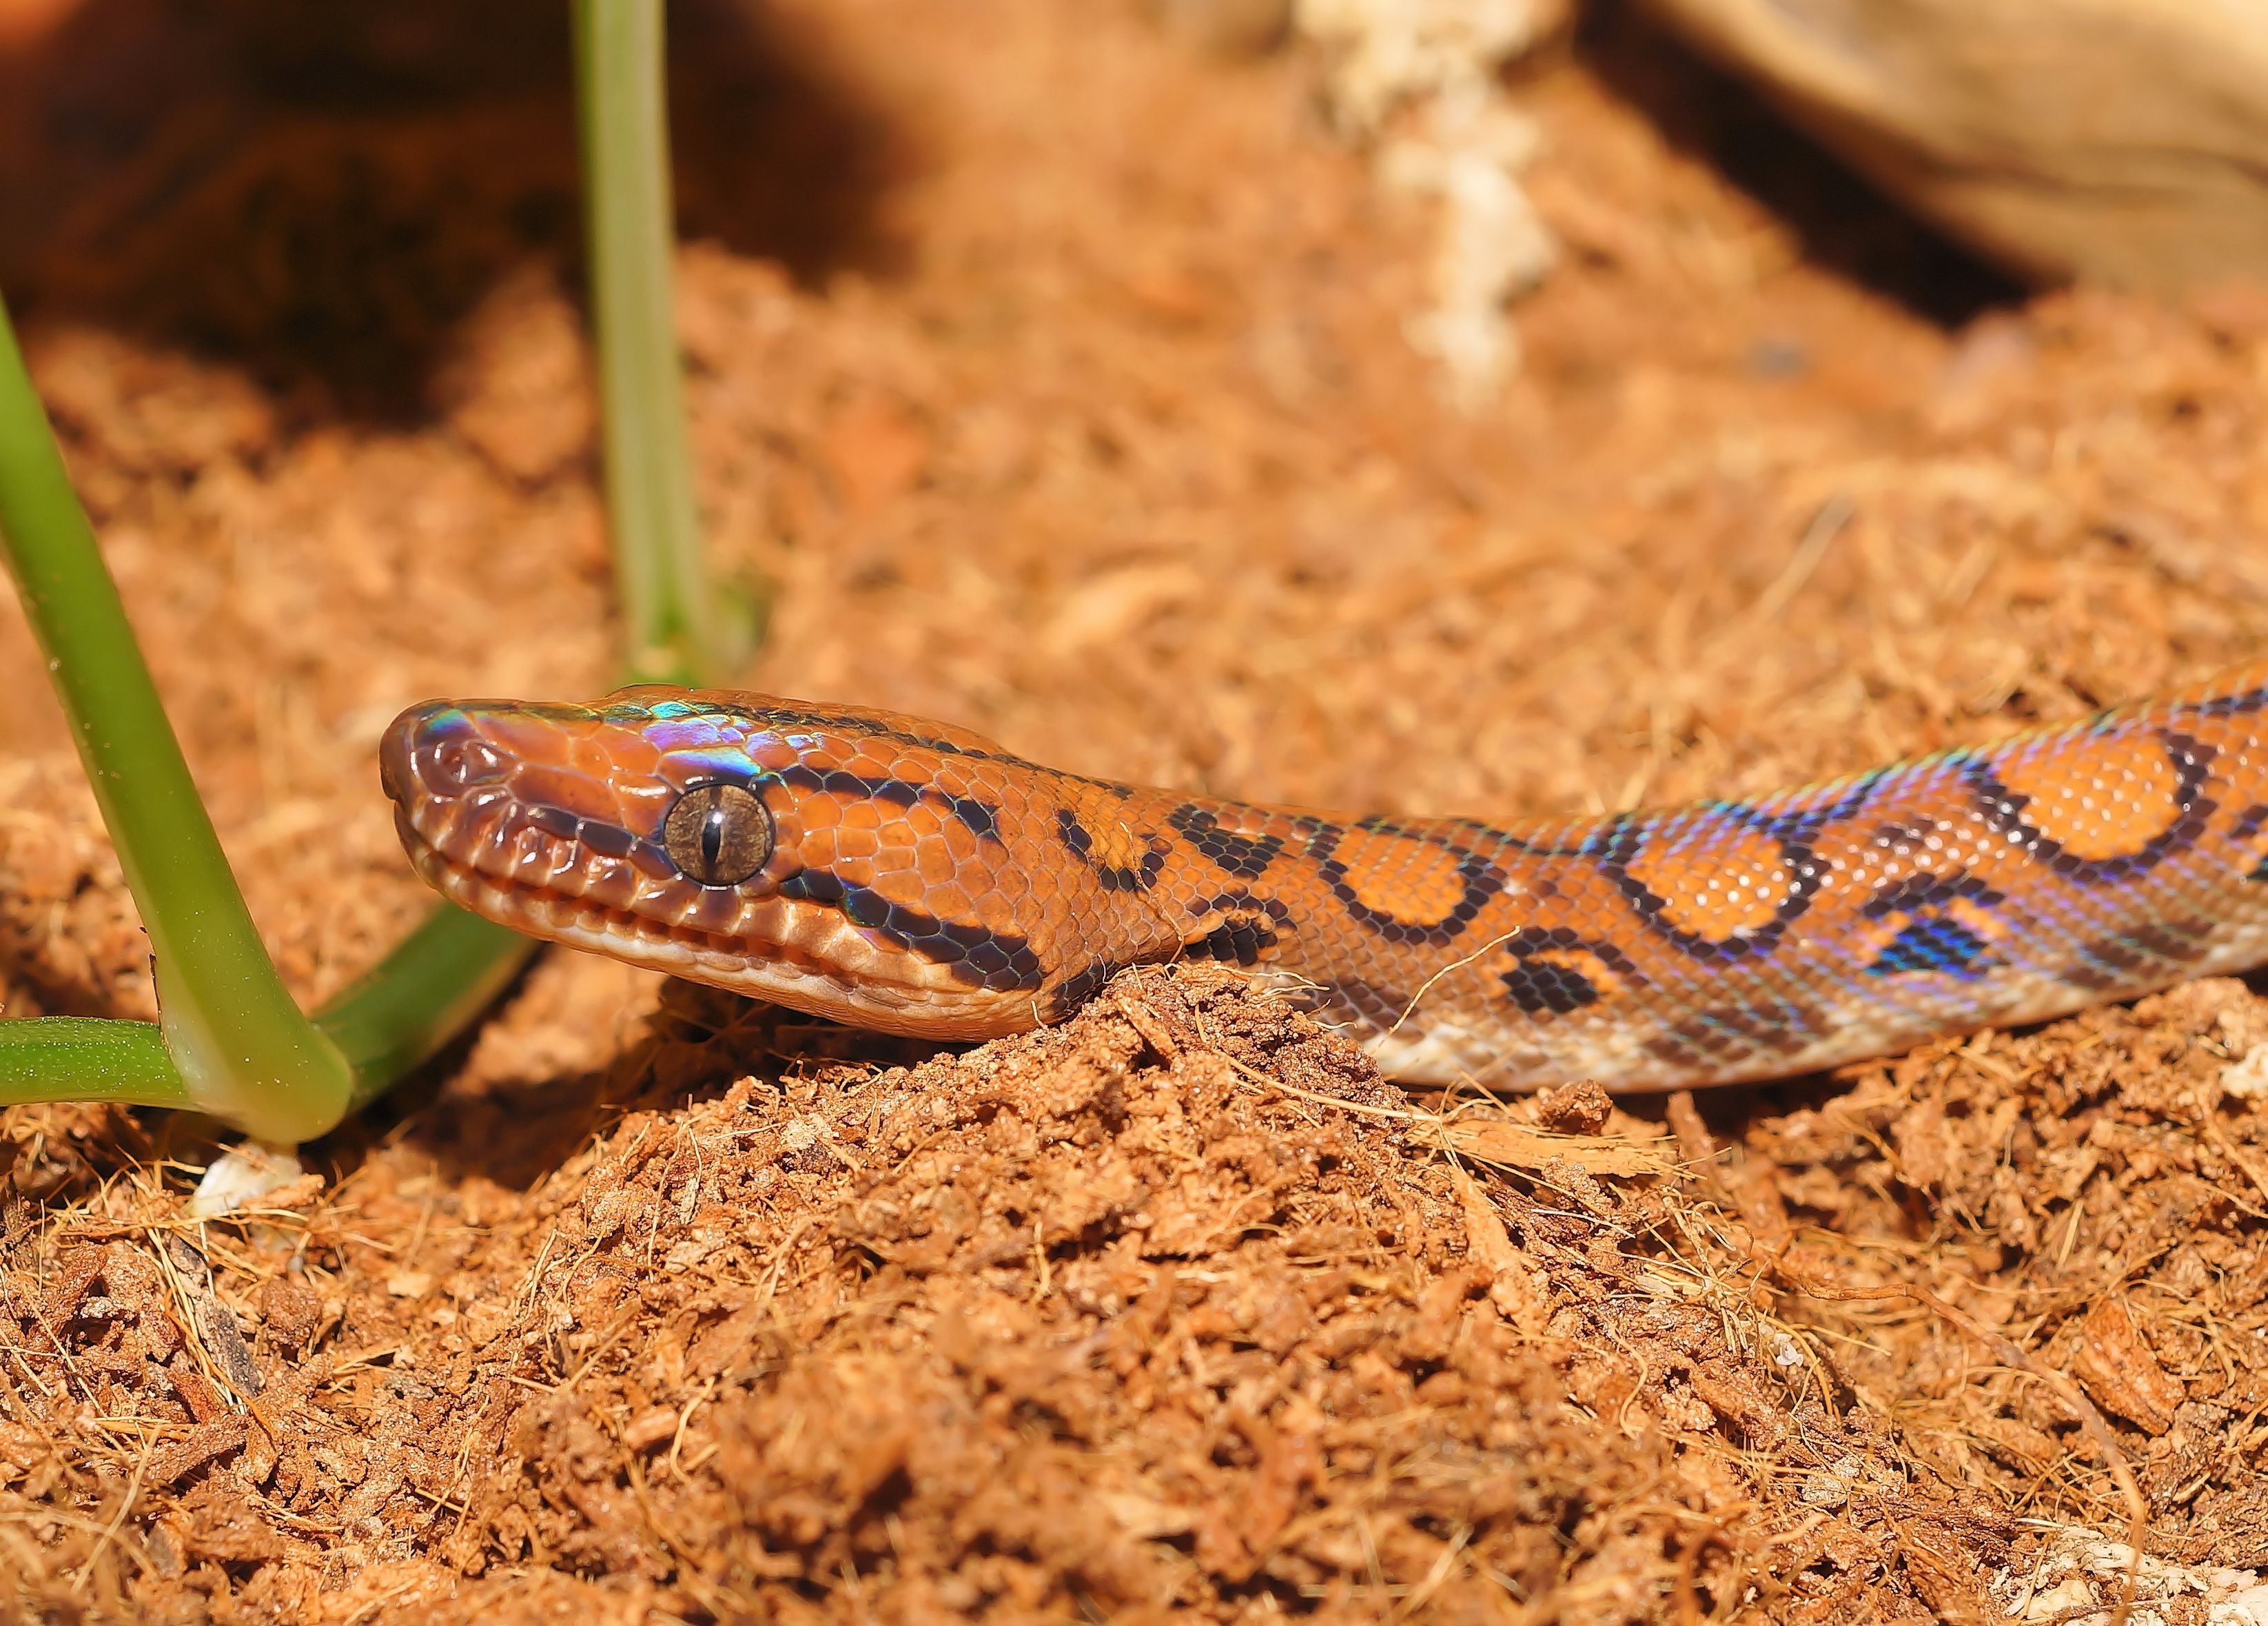
wildlife, color, reptile, scale, colorful, close, fauna, lizard, snake, vertebrate, beautiful, elegant, curious, iridescent, serpent, constrictor, agamidae, rainbow colors, rainbow boa, garter snake, sidewinder, epicrates cenchria cenchria, red brazilian rainbow boa, scaled reptile, lacertidae, hognose snake